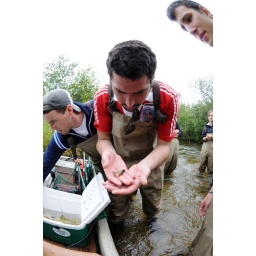
Students sampling fish in the sturgeon river